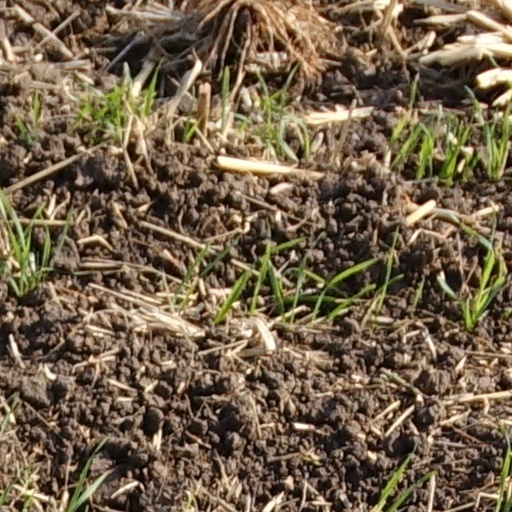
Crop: wheat